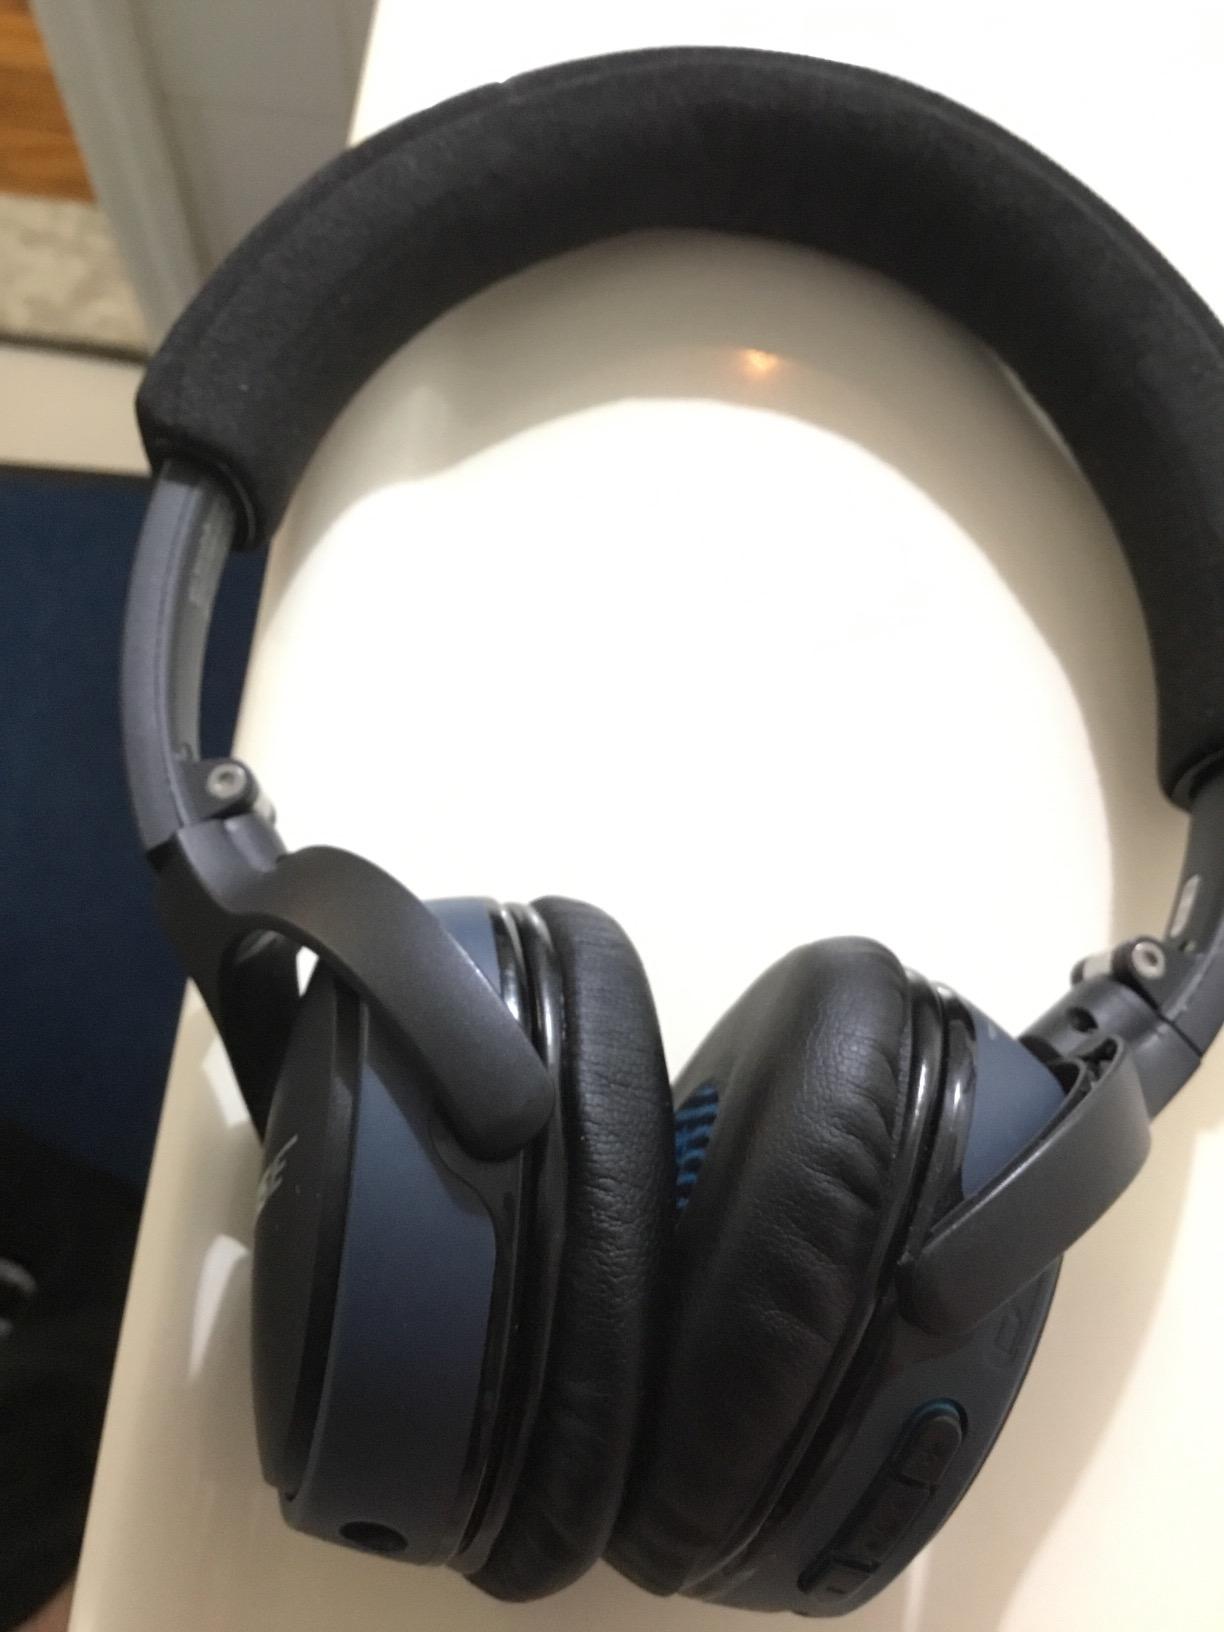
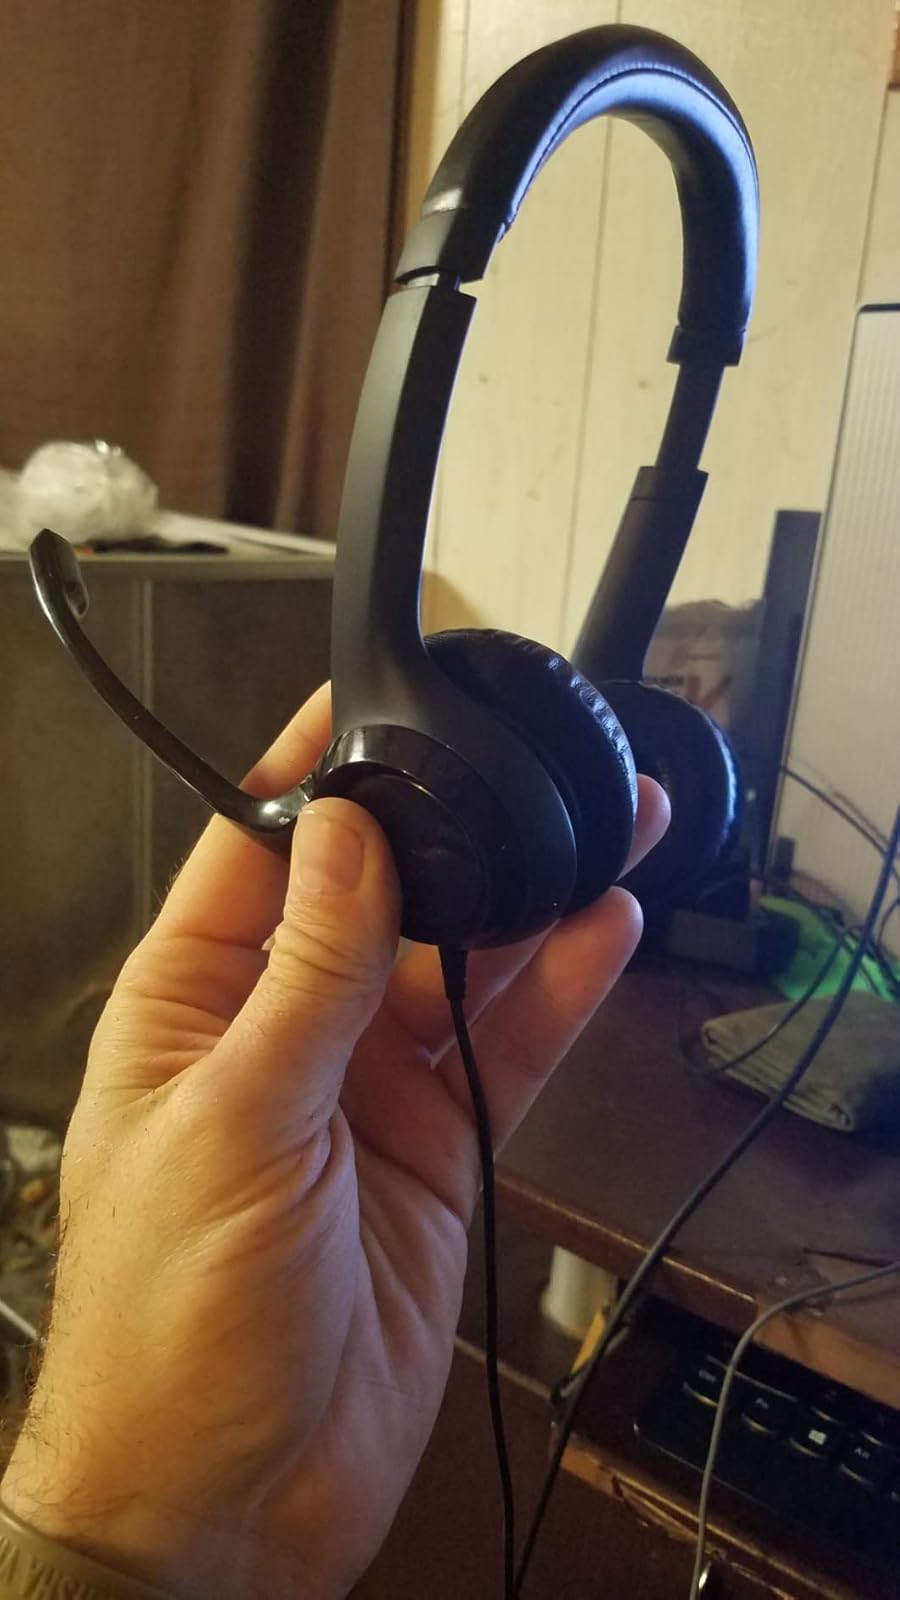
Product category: headphones
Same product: no